TSM League of Legends division

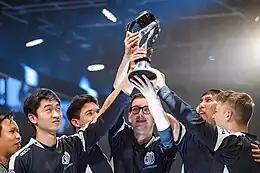
TSM won the 2016 NA LCS Summer Finals.

TSM qualified for the 2015 League of Legends World Championship, largely due to their performance in the spring split, and were placed in a group that was dubbed the "Group of Death." This group consisted of China's LGD Gaming, South Korea's KT Rolster, and Europe's Origen. In the first week of the tournament, which took place in October 2015, TSM managed to secure a victory. However, during the second week, TSM lost to all three of their opponents and did not progress to the bracket stage of the competition.